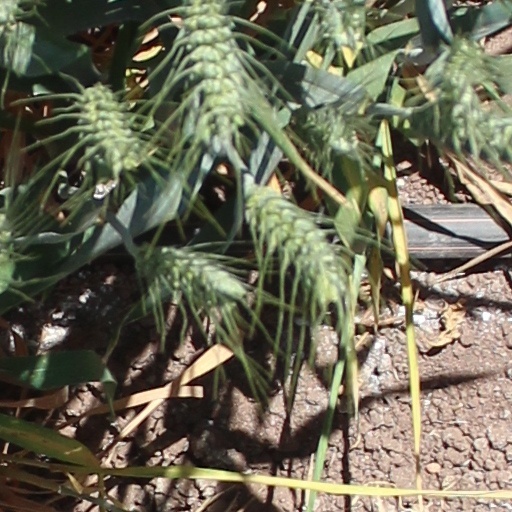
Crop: wheat